Stjärnsunds manufakturverk

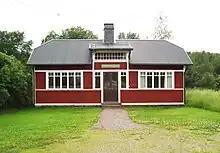
Clock workshop building.

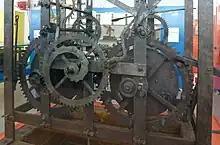
Tower clock of Maria Magdalena Church, made by Stjärnsund. Nowadays exhibited at the Swedish National Museum of Science and Technology.

Stjärnsunds manufakturverk was a Swedish mechanical manufacturing company, most known for its production of clocks. It was founded in 1700, in the town Stjärnsund near Hedemora, by inventor and industrialist Christopher Polhem (né Polhammar).